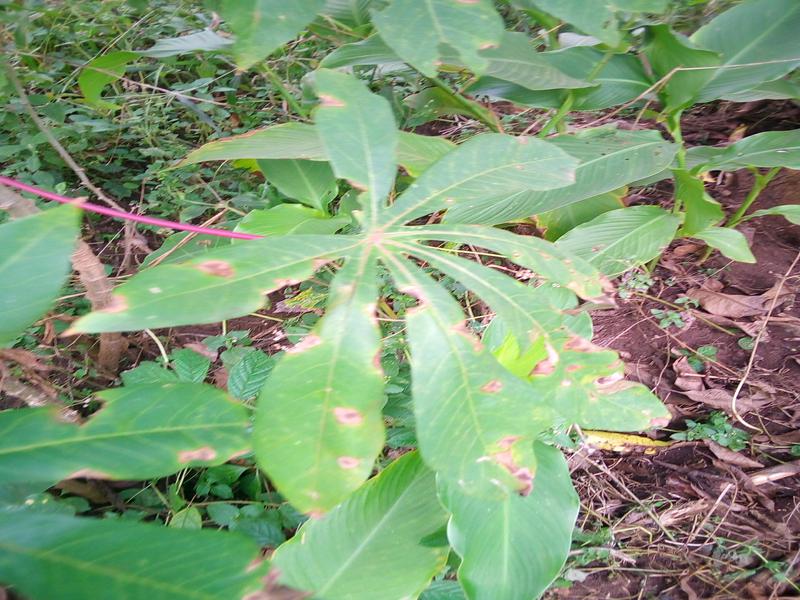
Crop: cassava
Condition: bacterial_blight